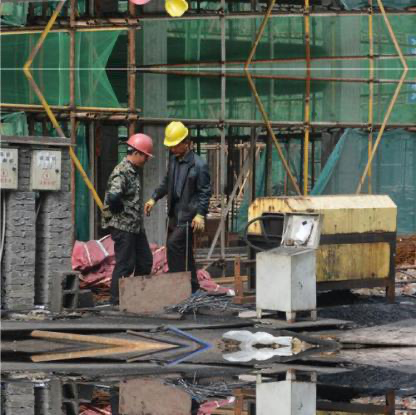
Objects in the image:
label: helmet
label: helmet
label: helmet
label: helmet